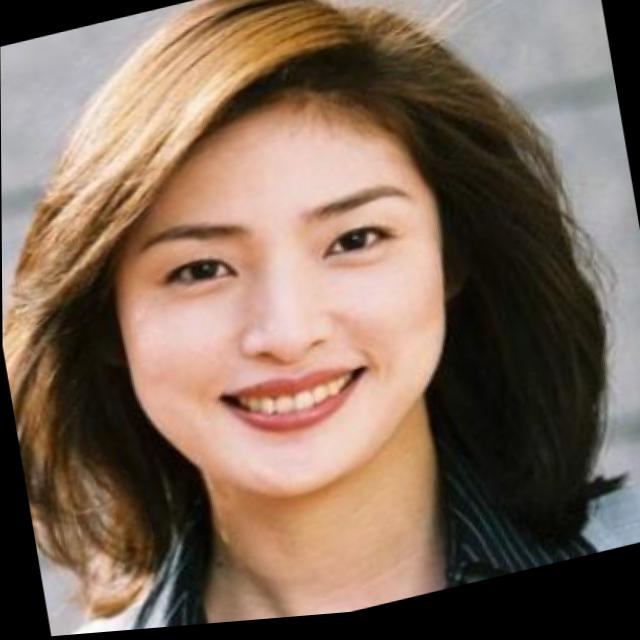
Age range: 21-44